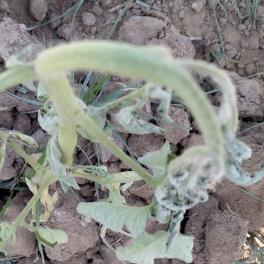
Crop: Tomato
Condition: bacterial-floundering-d